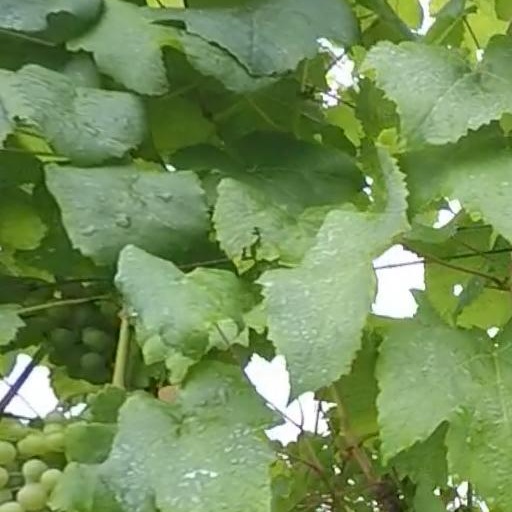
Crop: grape